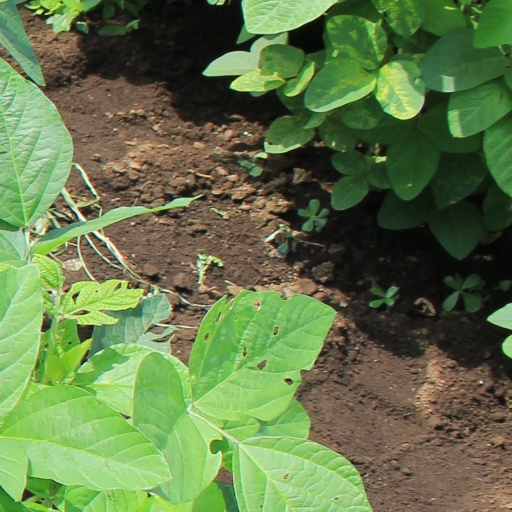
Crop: soybean